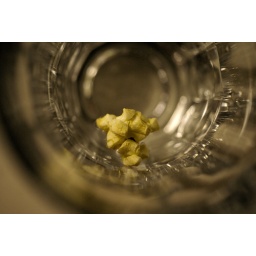
popcorn in the glass of water